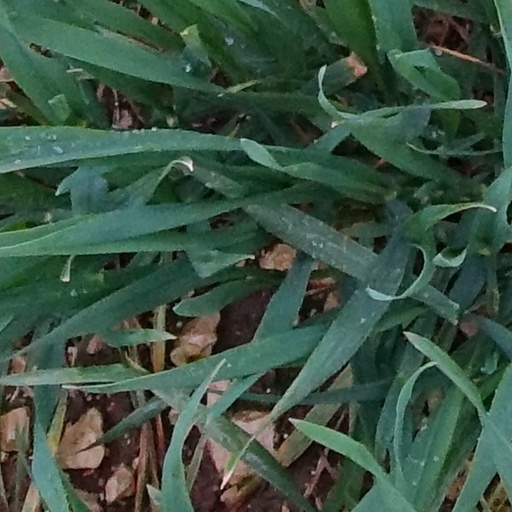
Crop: wheat